Describe the emotion expressed in this image:  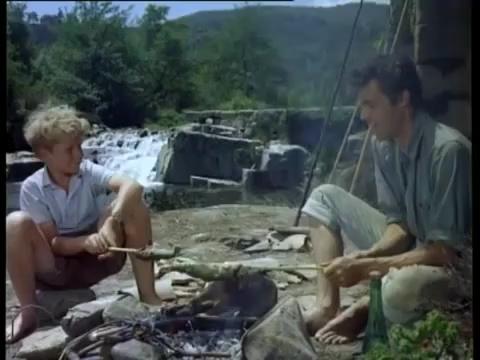
This person displays Fear, valence and arousal with high intensity.